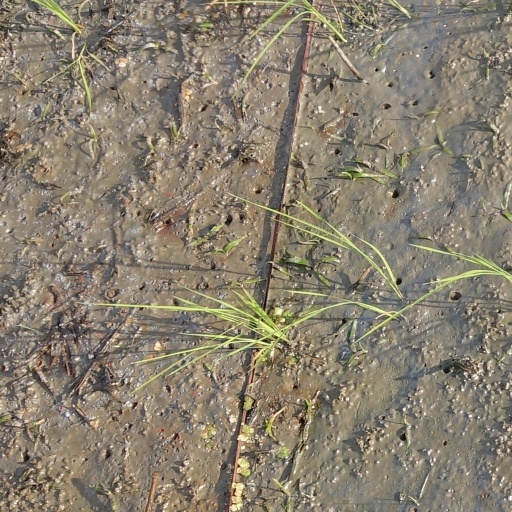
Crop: rice